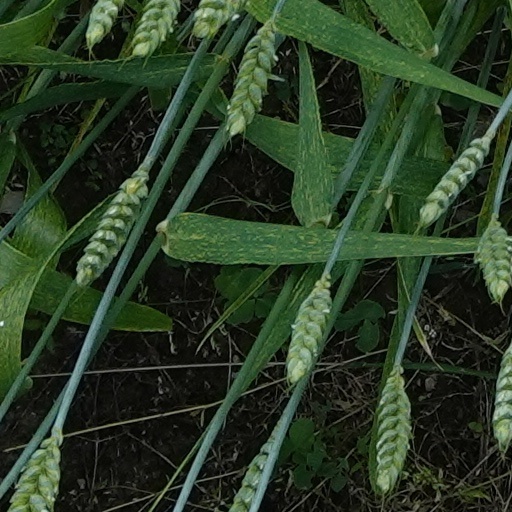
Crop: wheat